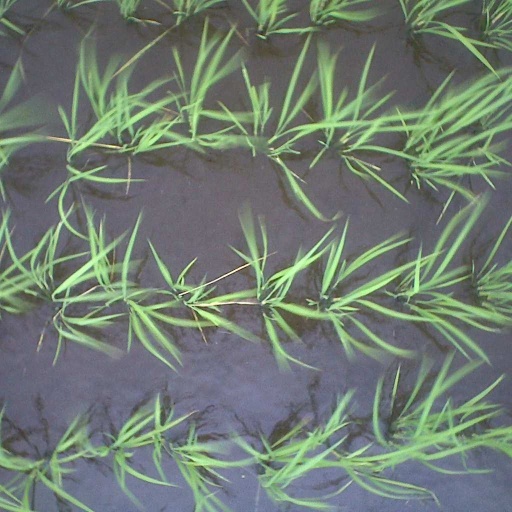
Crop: rice